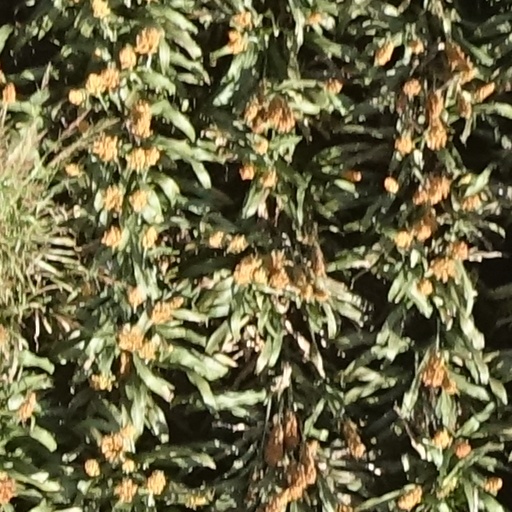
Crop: sorghum